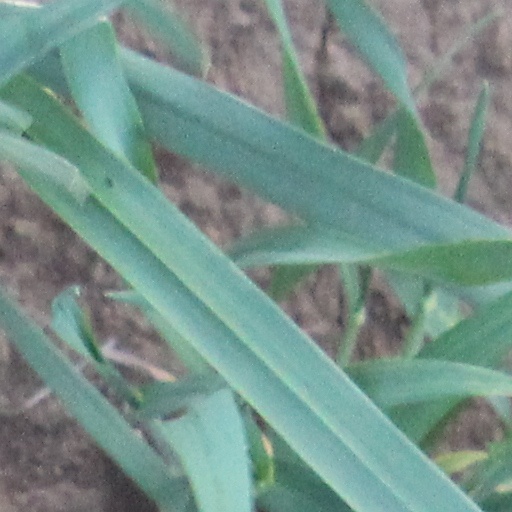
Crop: wheat